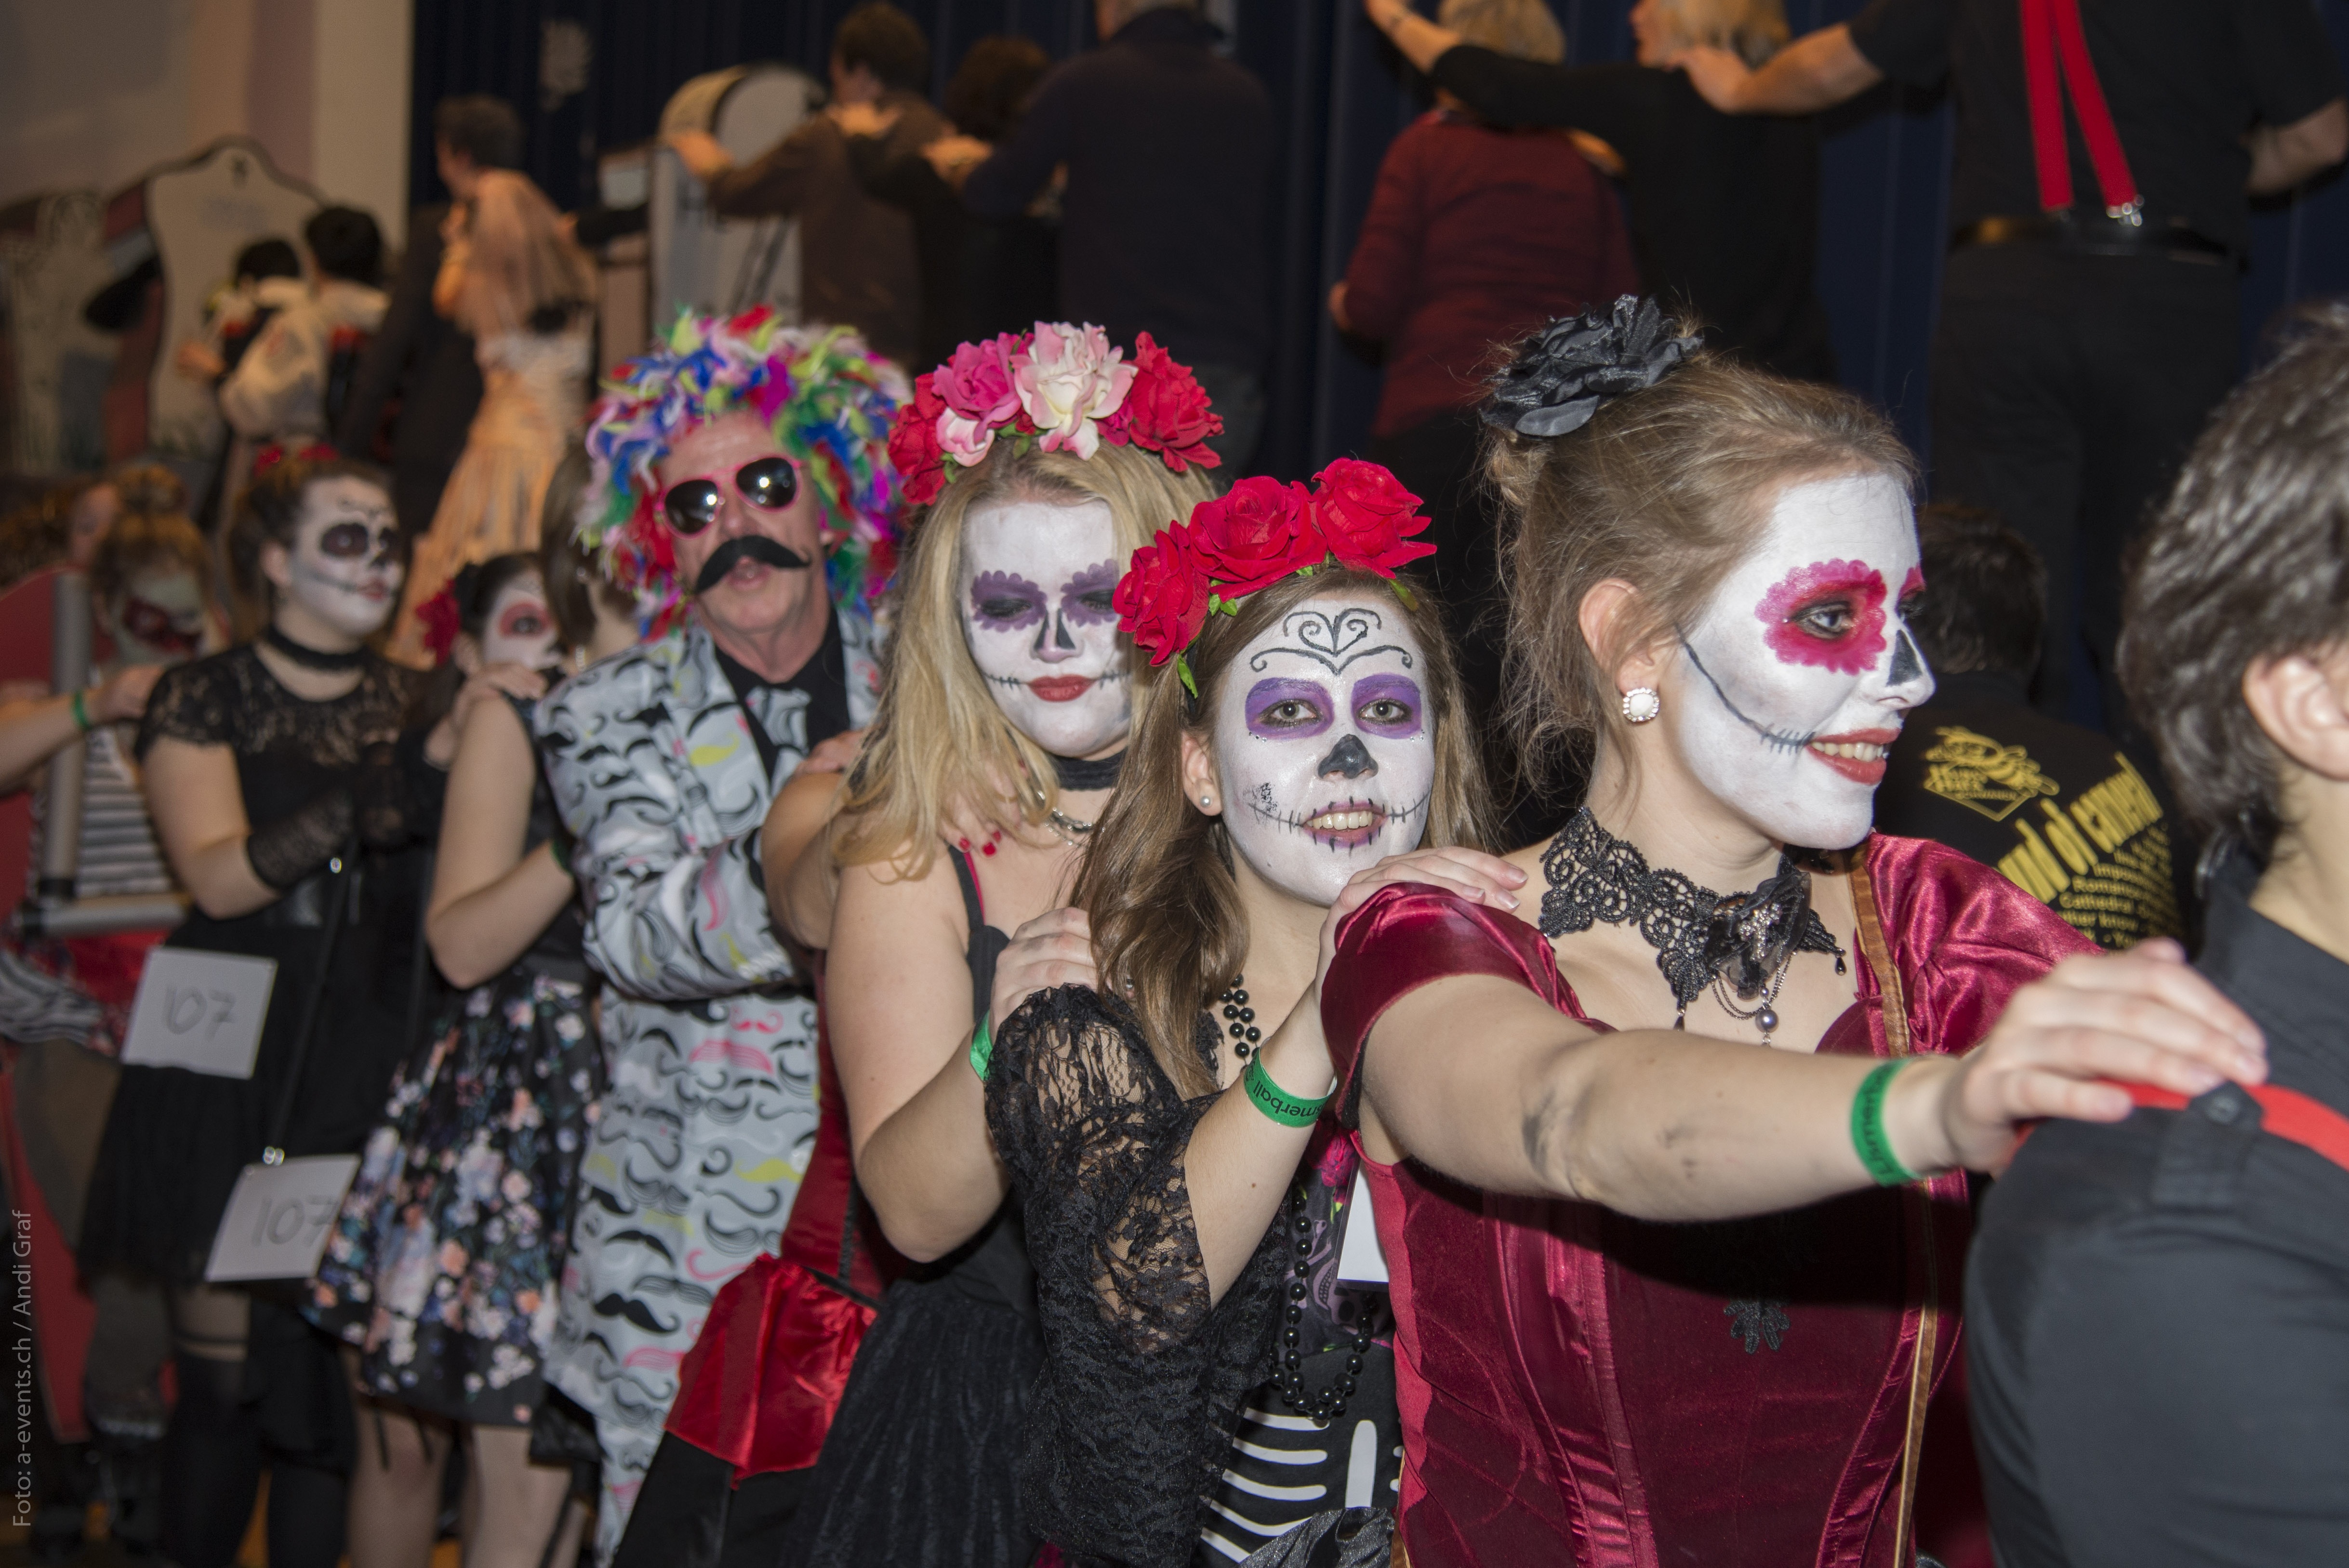
music, carnival, clothing, make up, festival, glarus, event, costume, panel, masked ball, polonaise, musical theatre